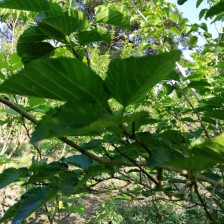
Variety: WhiteKing